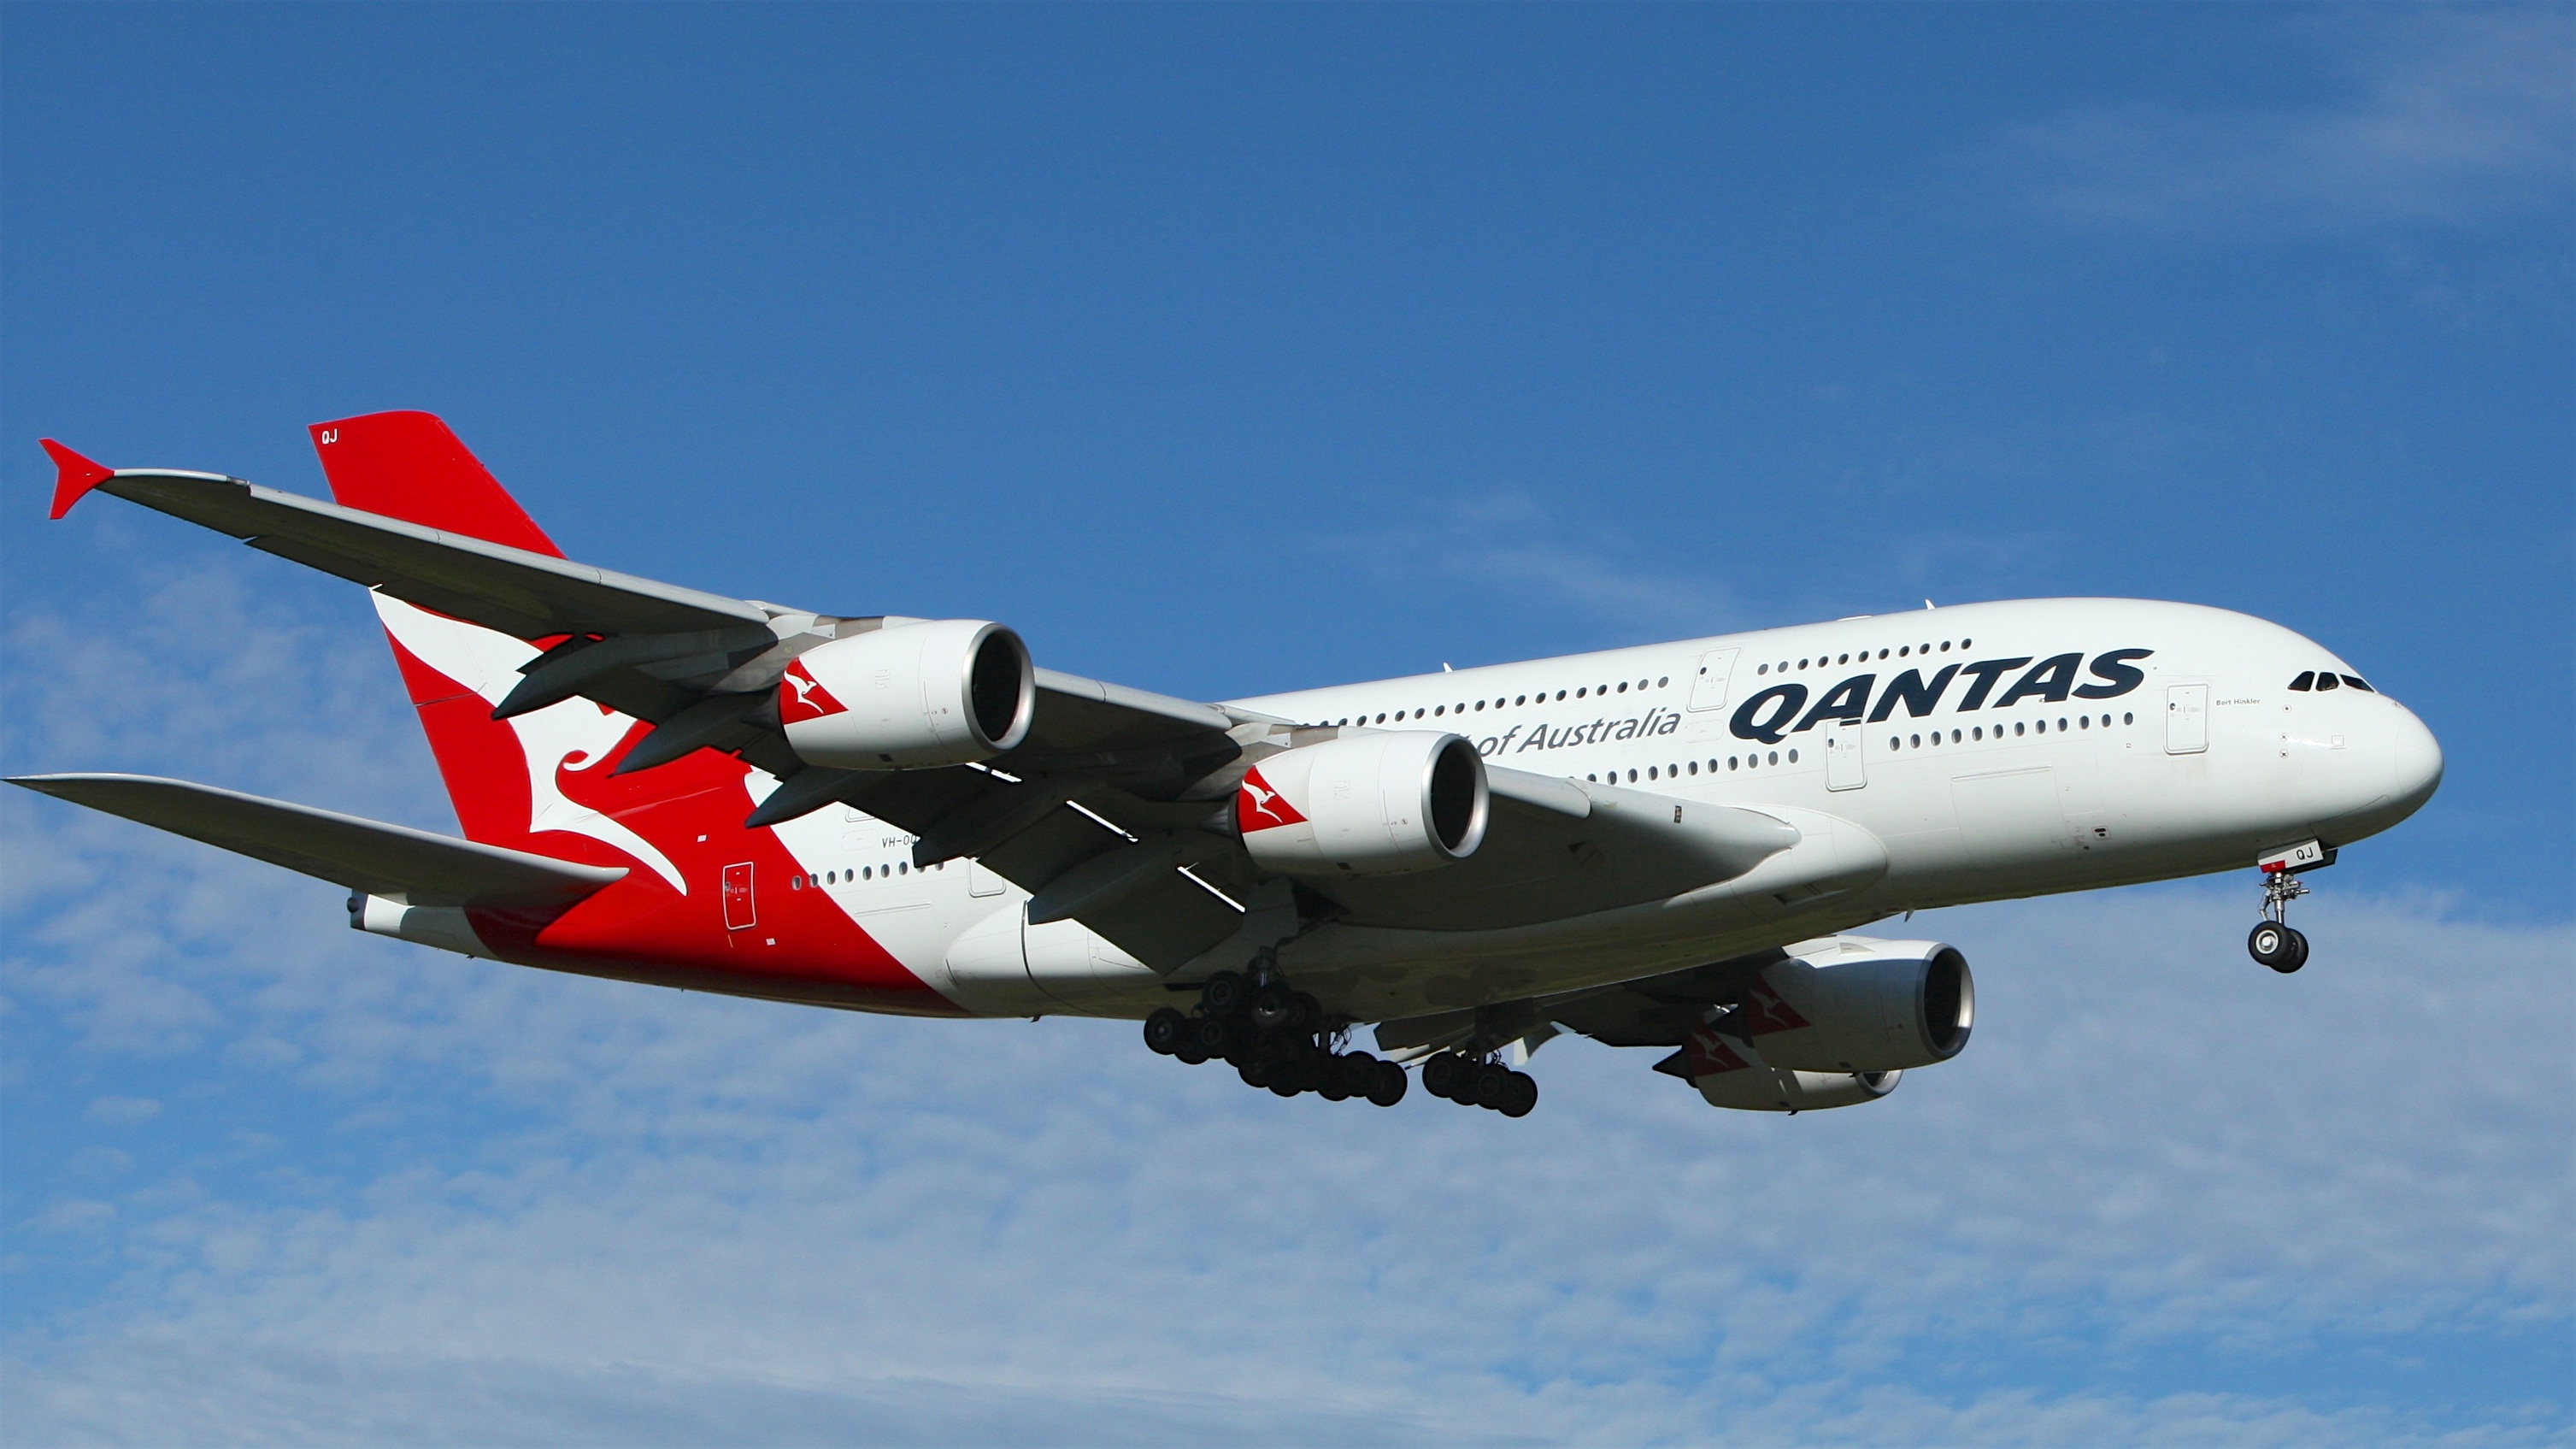
sky, travel, airplane, aircraft, vehicle, airline, aviation, flight, aeroplane, airliner, airbus, jet aircraft, airbus a330, boeing 777, airbus a380, air travel, atmosphere of earth, wide body aircraft, airbus a320 family, qantas, landing gears